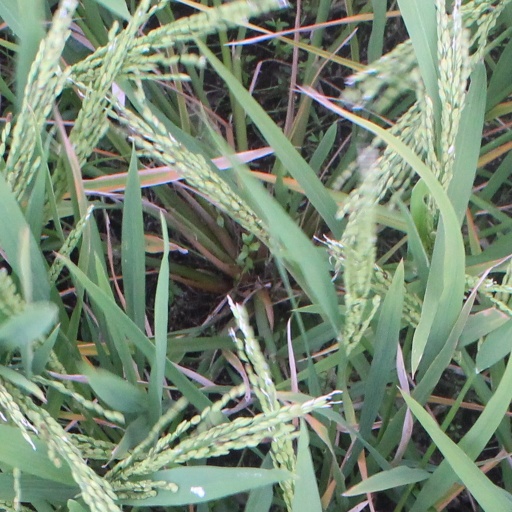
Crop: rice